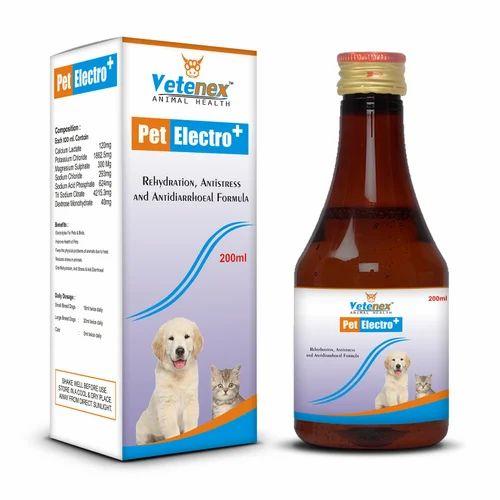
Dawa ya wanyama, inayotumika kutibu magonjwa kadhaa kwa wanyama aina ya paka na mbwa. Dawa hii inayopatikana kwenye mililita mia mbili ikiwa ndani ya chupa na ni dawa ambayo inatumika kutibu matatizo mbalimbali, kama vile kuharisha kwa mifugo hawa.